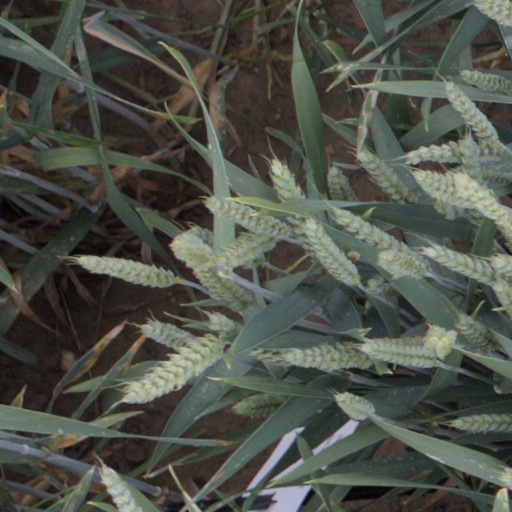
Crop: wheat